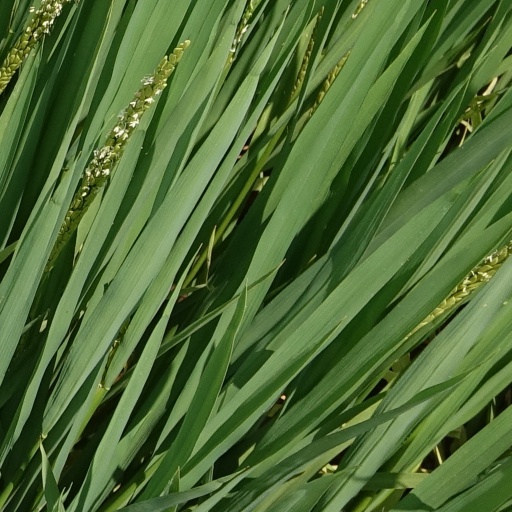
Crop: rice